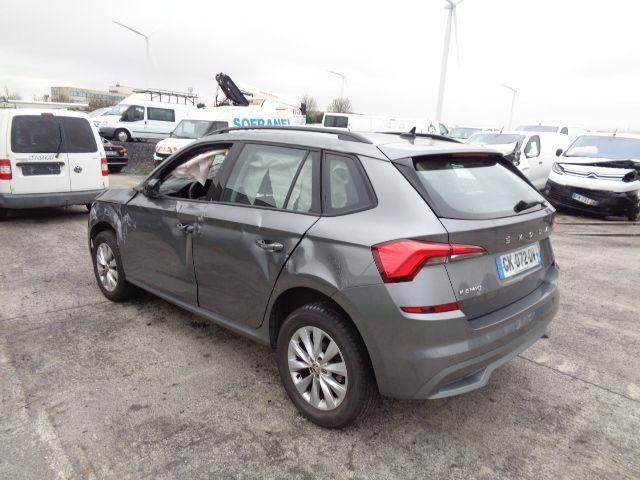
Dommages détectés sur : aile avant gauche, porte avant gauche, porte arrière gauche, aile arrière gauche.
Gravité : mineur